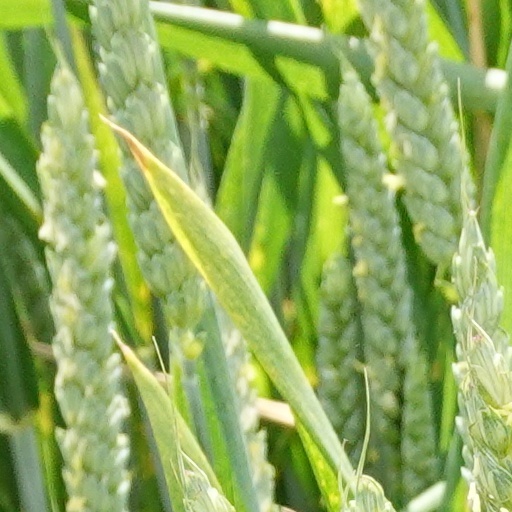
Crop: wheat